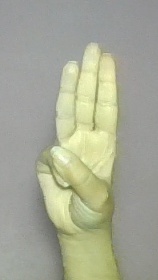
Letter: thaa